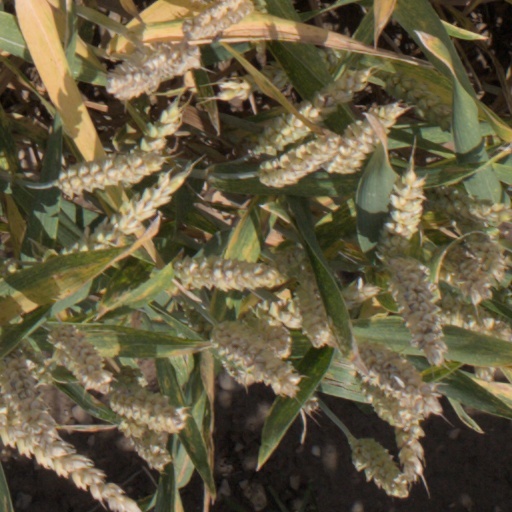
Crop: wheat